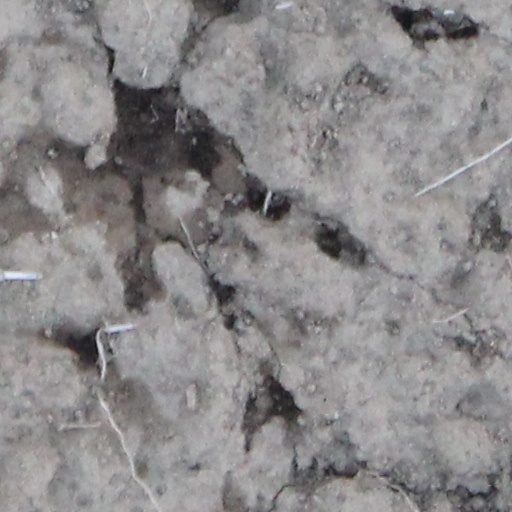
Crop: wheat